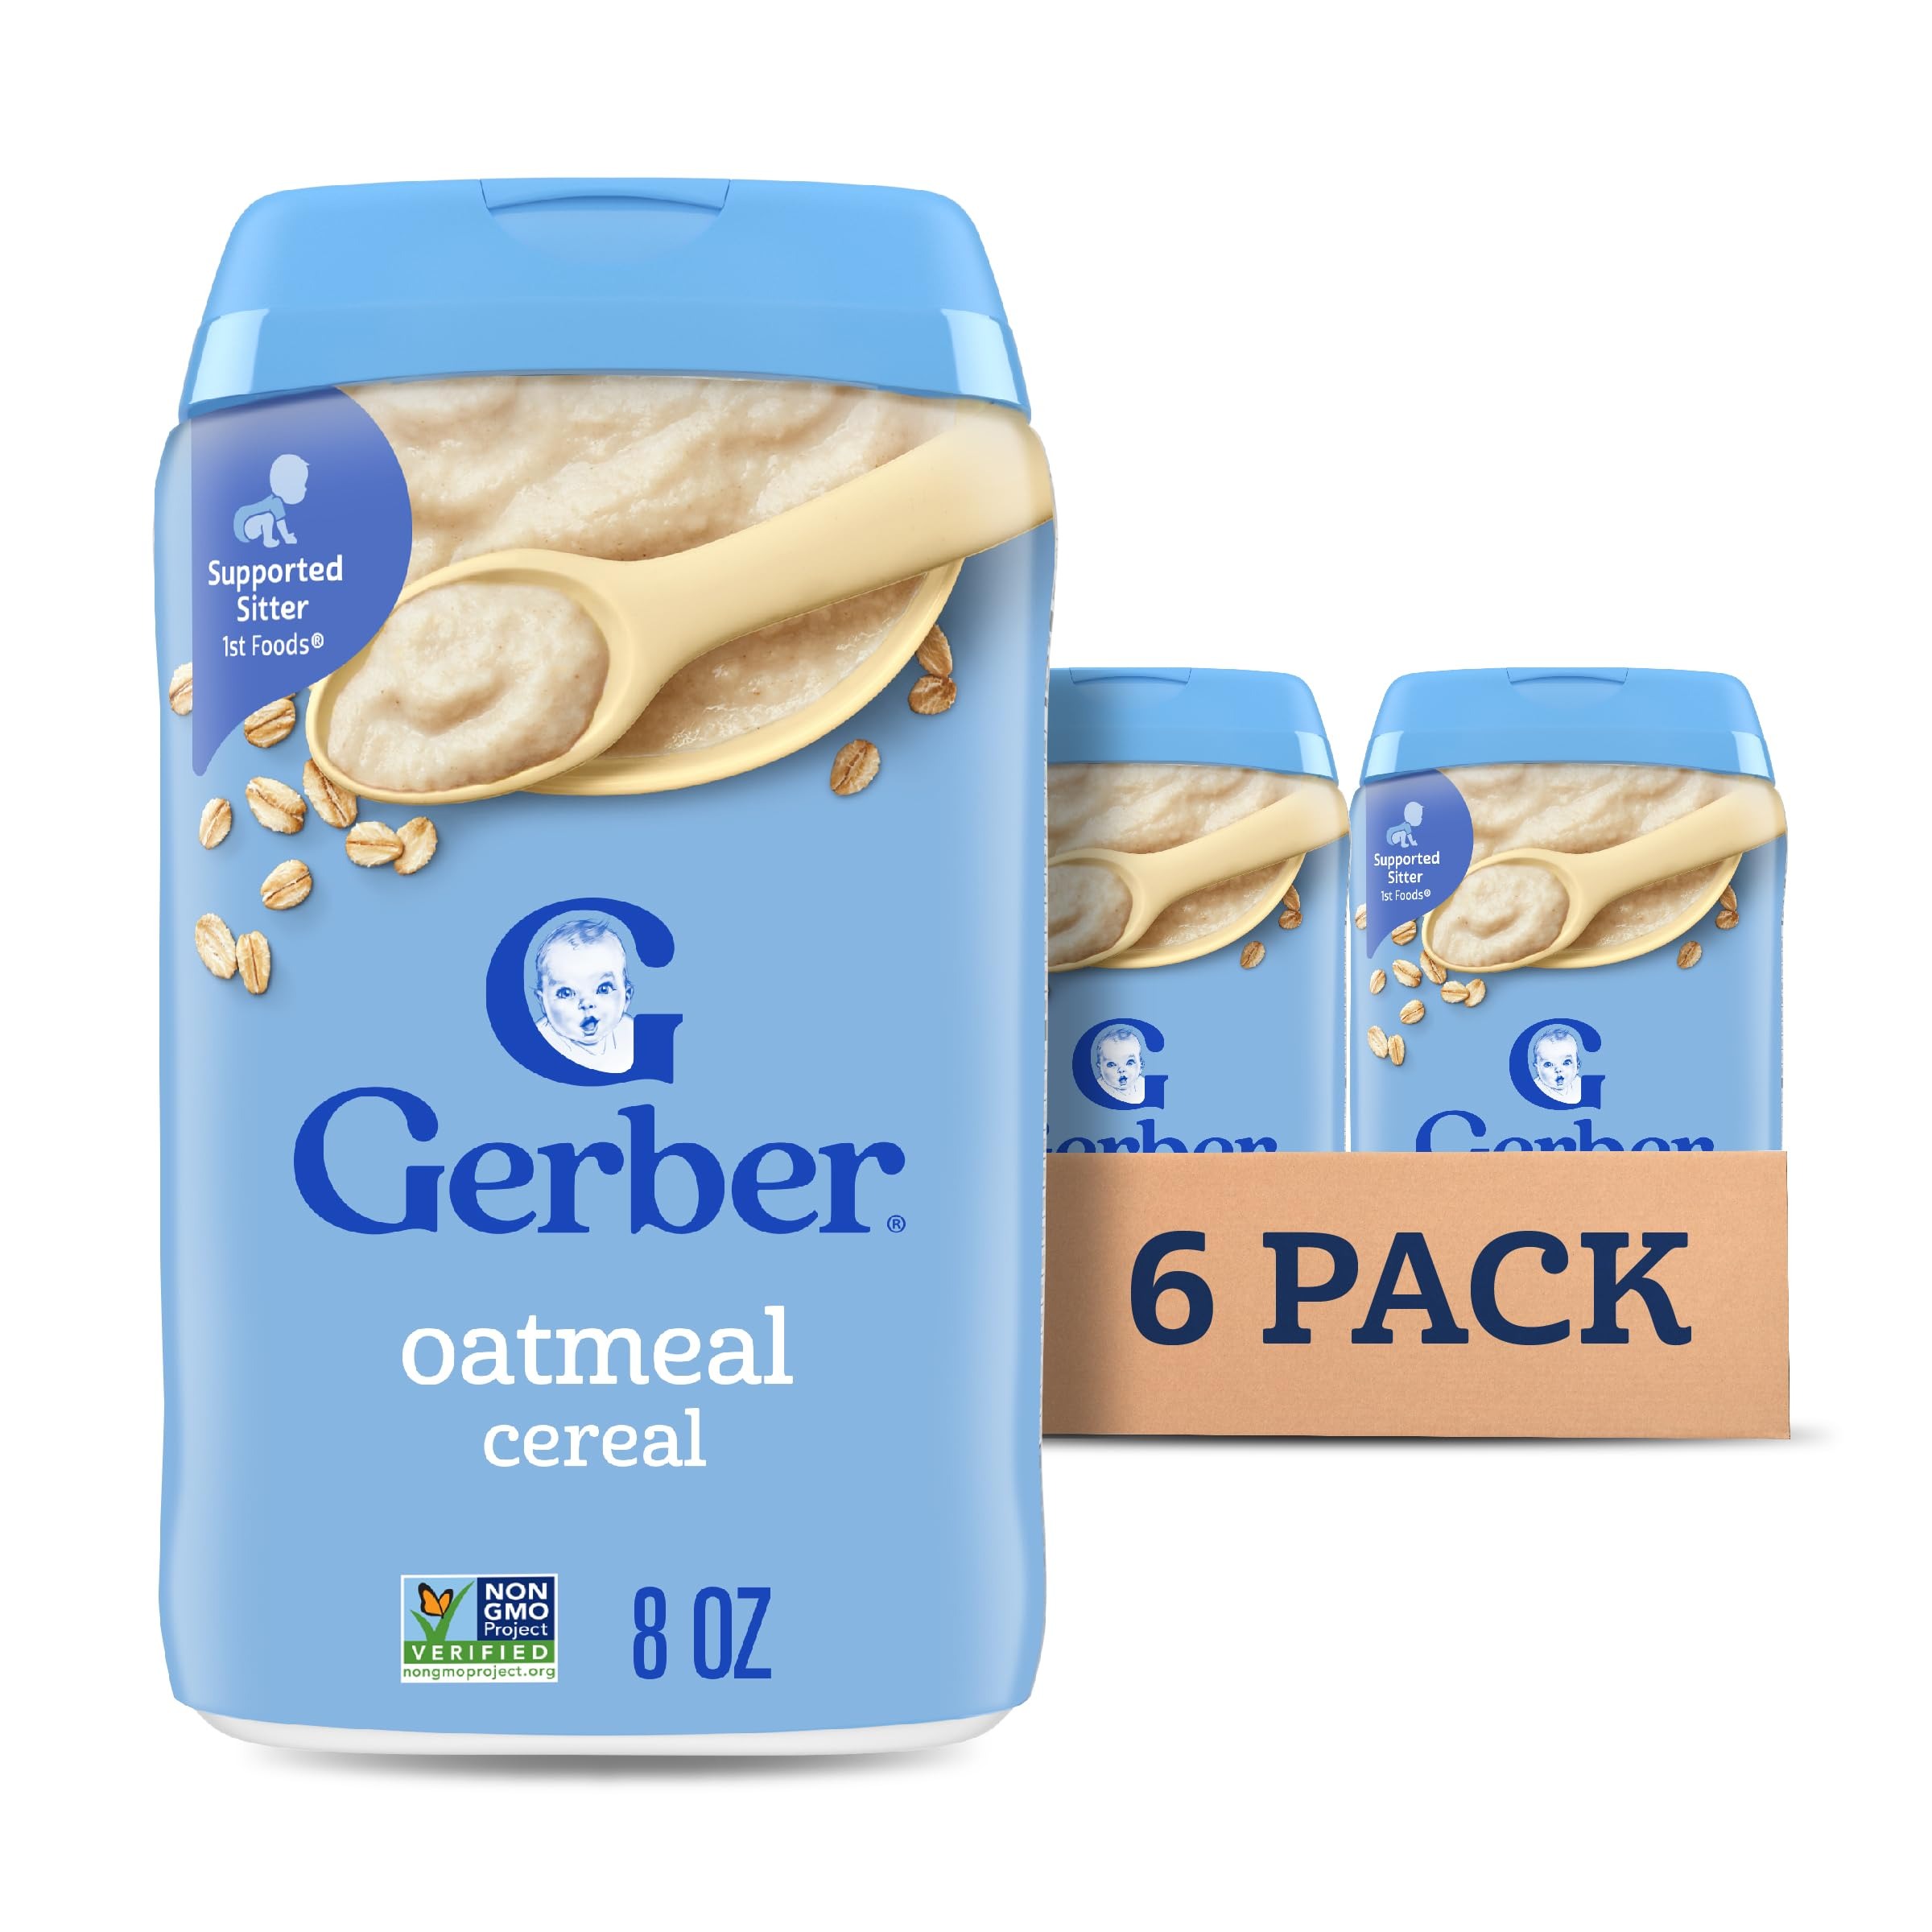
Item Name: Gerber Baby Cereal 1st Foods, Grain & Grow, Oatmeal, 8 Ounce (Pack of 6)
Bullet Point 1: Single grain cereal: This single grain oatmeal cereal features Vitamins C, E, Zinc and 6 B vitamins for healthy development, plus calcium for healthy bones and teeth. No artificial colors or flavors.
Bullet Point 2: Solid starter: Single-grain infant cereals are an ideal first solid food to check for food sensitivities & help develop baby's eating skills. Just 2 servings meets 90 percent of your baby's daily iron needs.
Bullet Point 3: Pediatrician recommended: Gerber Cereal is the best pediatrician-recommended brand for infant cereals among pediatricians who recommend infant cereal.
Bullet Point 4: Gerber goodness: Our foods start with whole ingredients like real fruits, veggies, and grains to help nourish your baby right from the start, from infant formula to baby food to snacks & toddler food.
Bullet Point 5: Nutrition for growing: Like your baby, we're always growing and learning. More than ever we're committed to being your partner in parenthood with quality ingredients, nutritious food & expert guidance.
Value: 48.0
Unit: Ounce

Price: 3.49